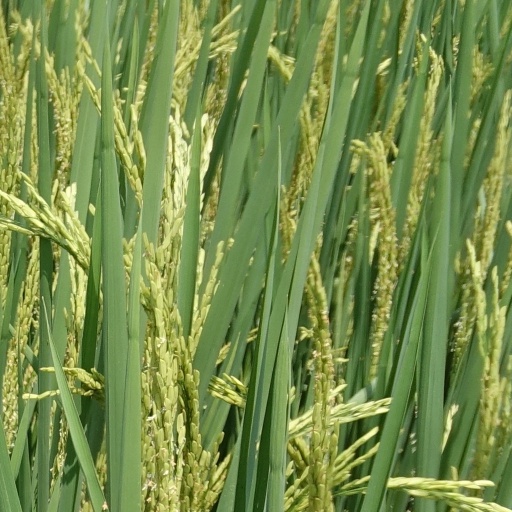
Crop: rice